RAF Bomber Command aircrew of World War II

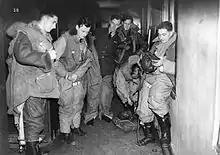
Aircrew in their flying suits.

The majority of RAF Bomber Command aircrew were aged 19 through to their mid-twenties although younger and considerably older airmen have been identified. The average age is stated to have been 21.